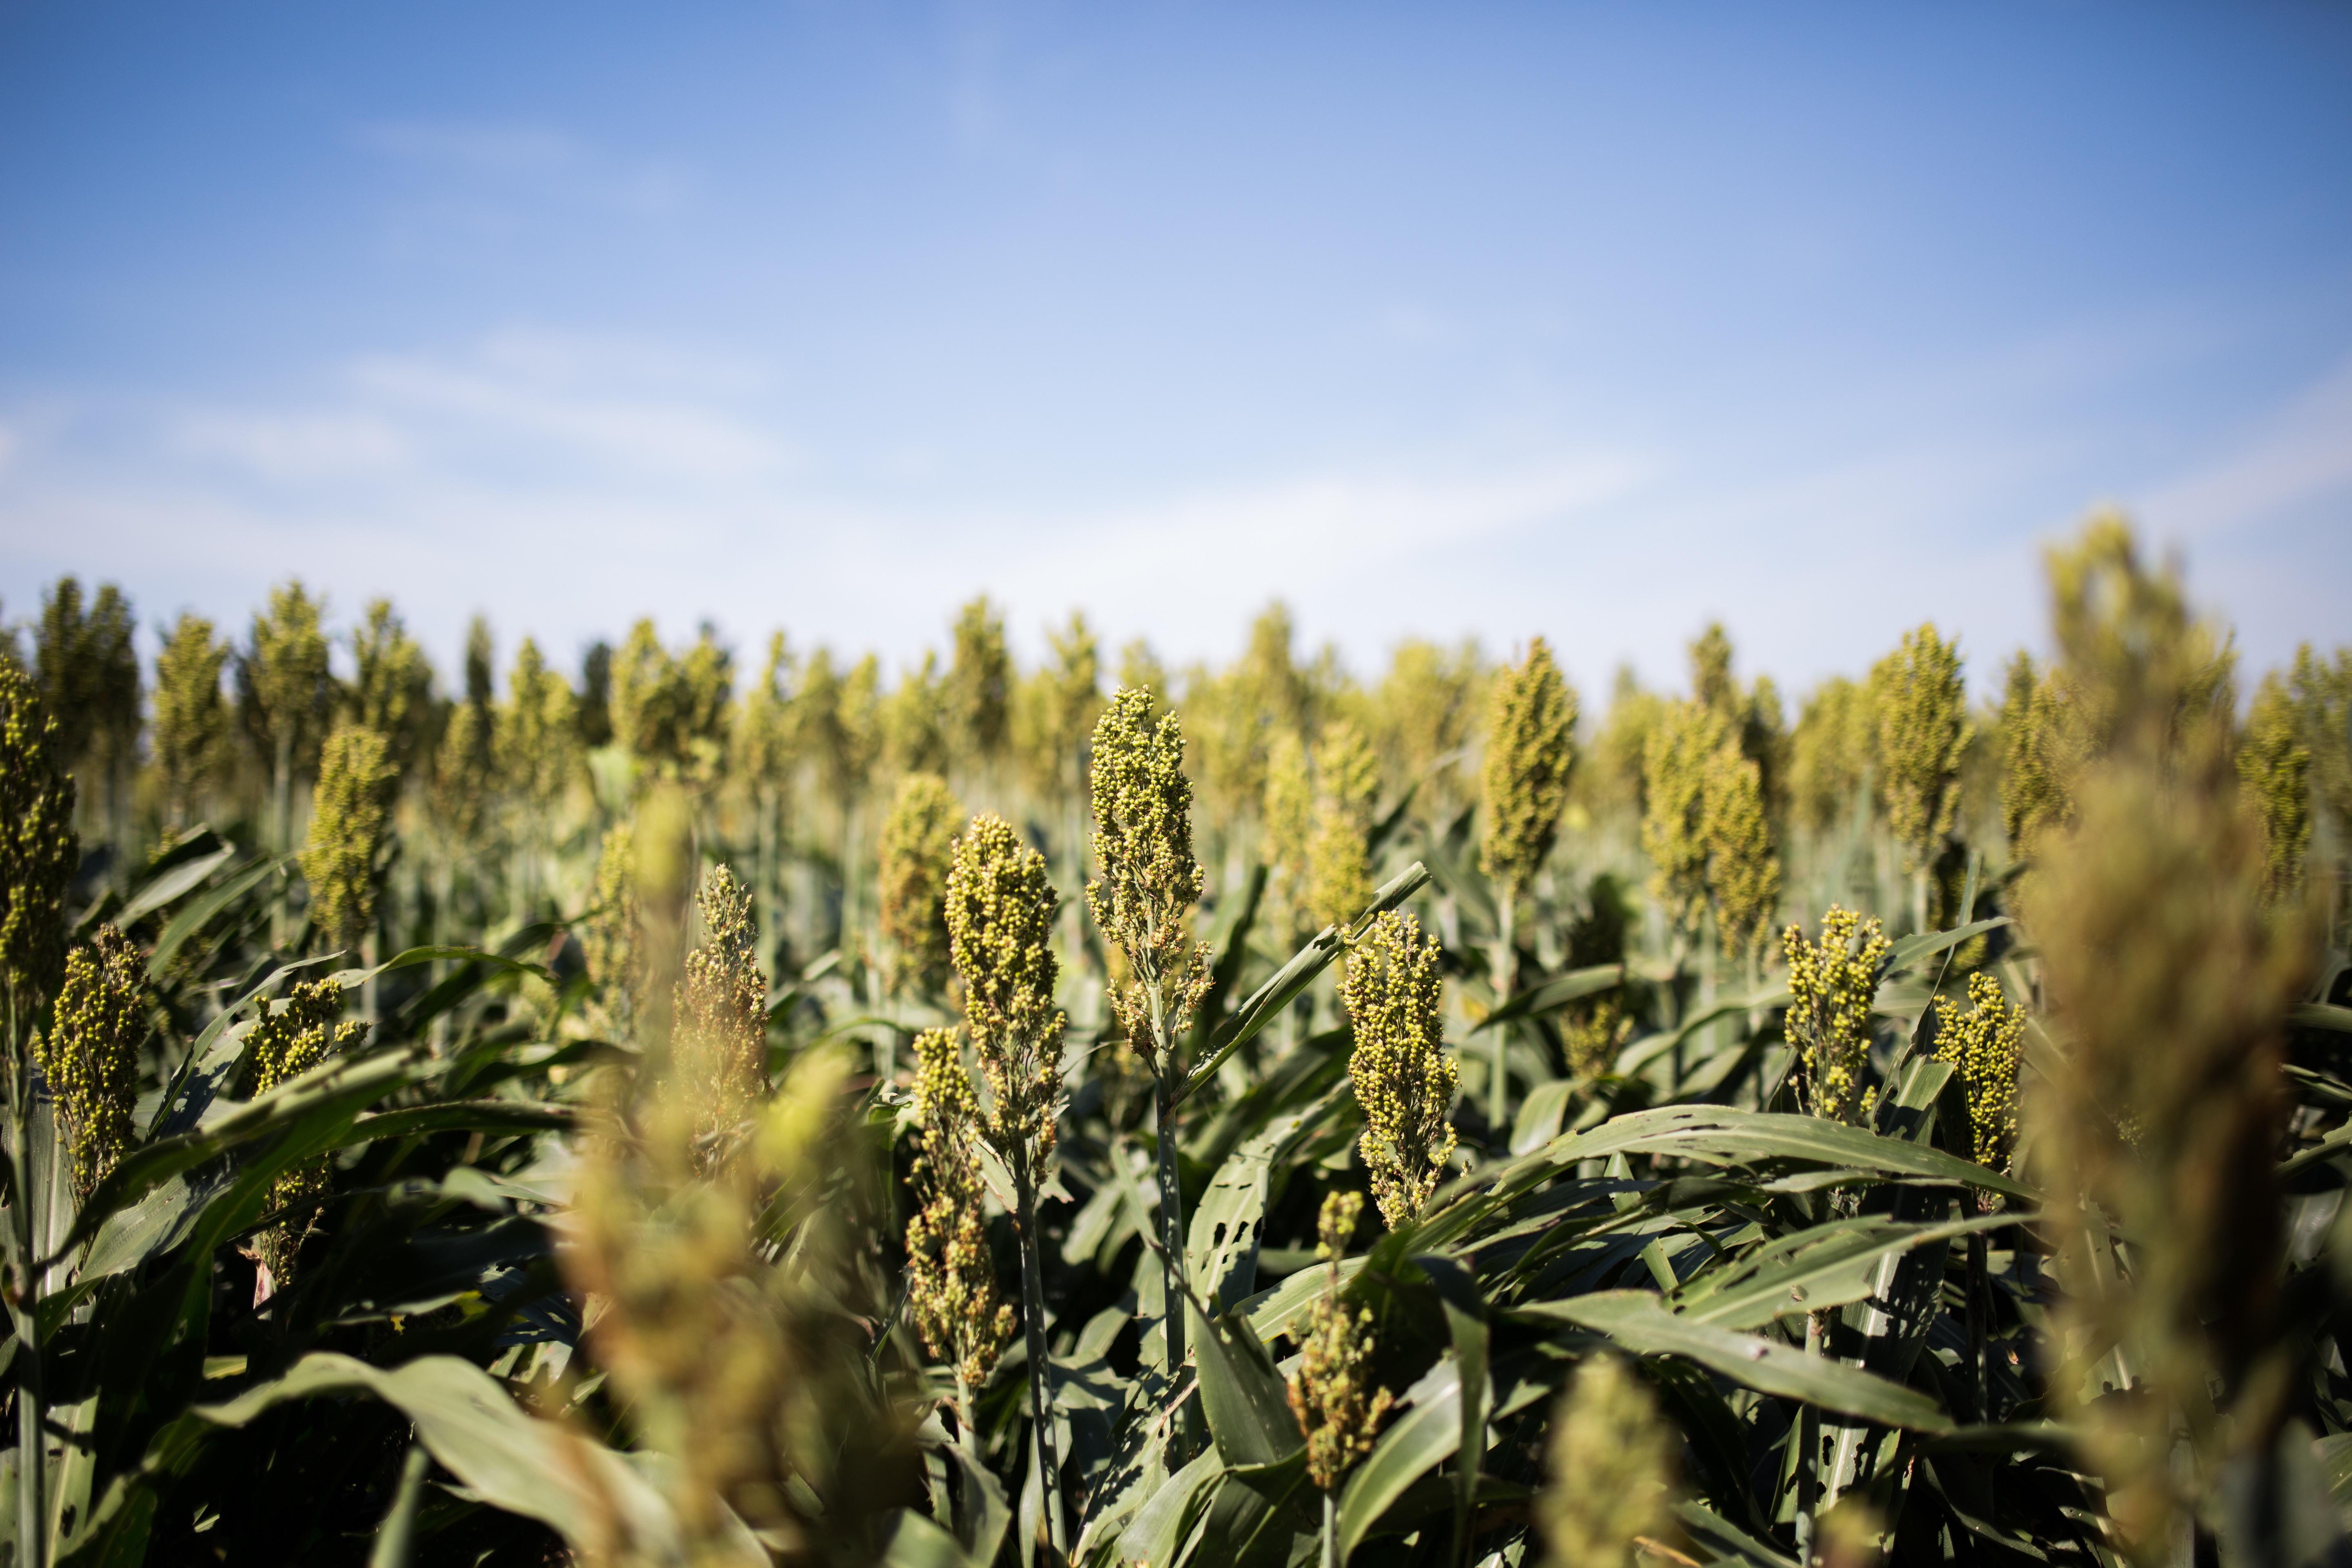
grass, plant, field, wheat, prairie, flower, food, produce, crop, agriculture, cereal, flowering plant, commodity, grass family, land plant, food grain